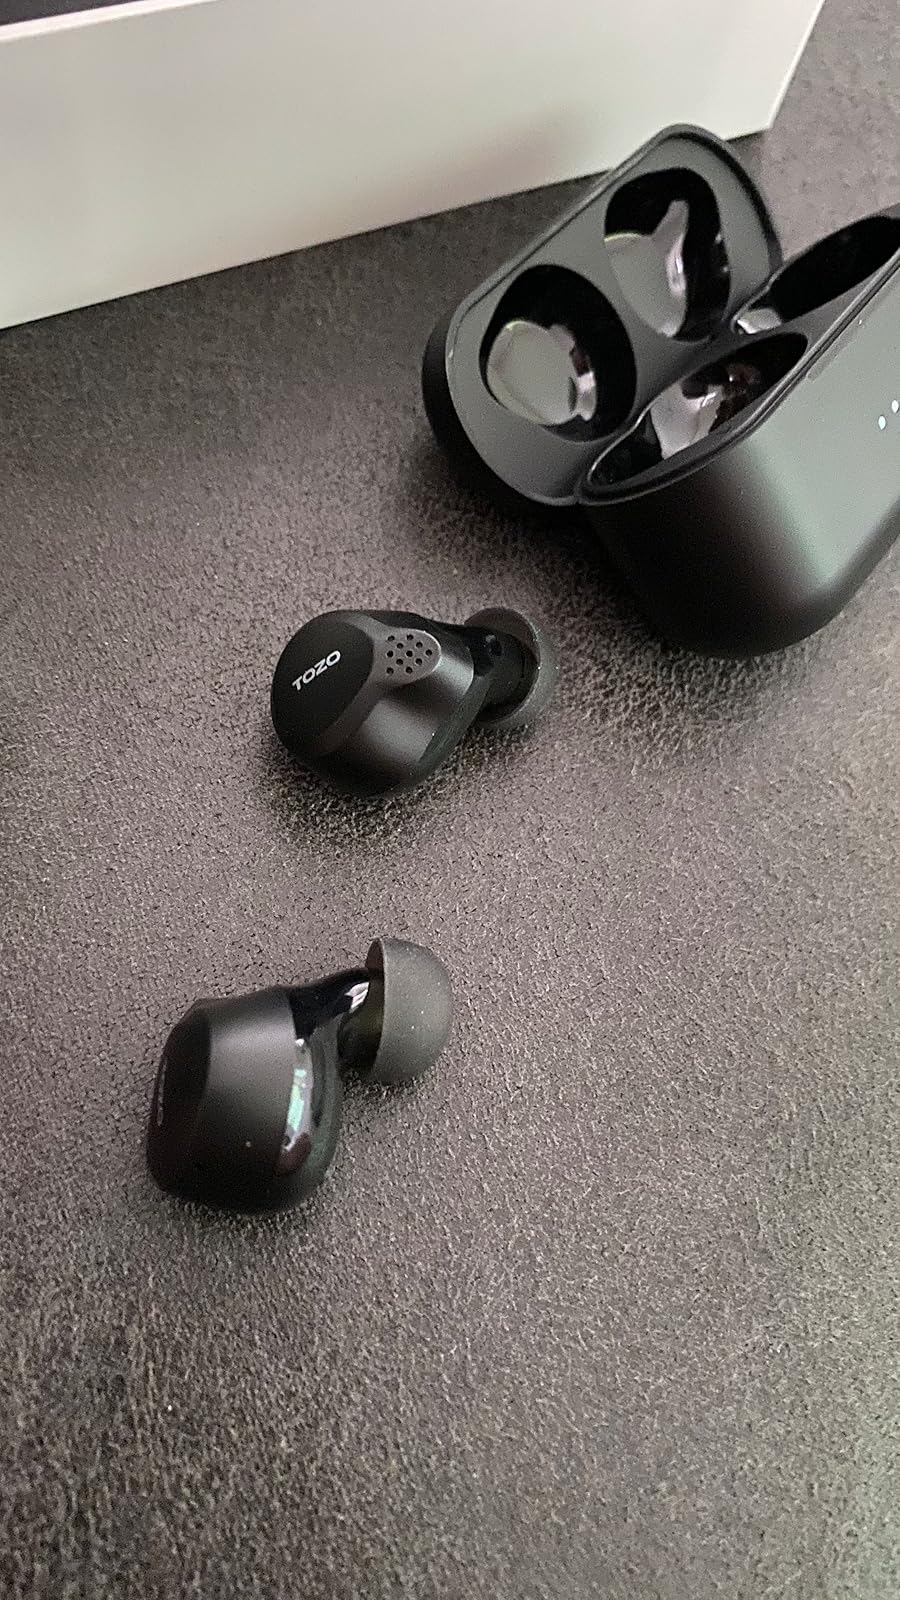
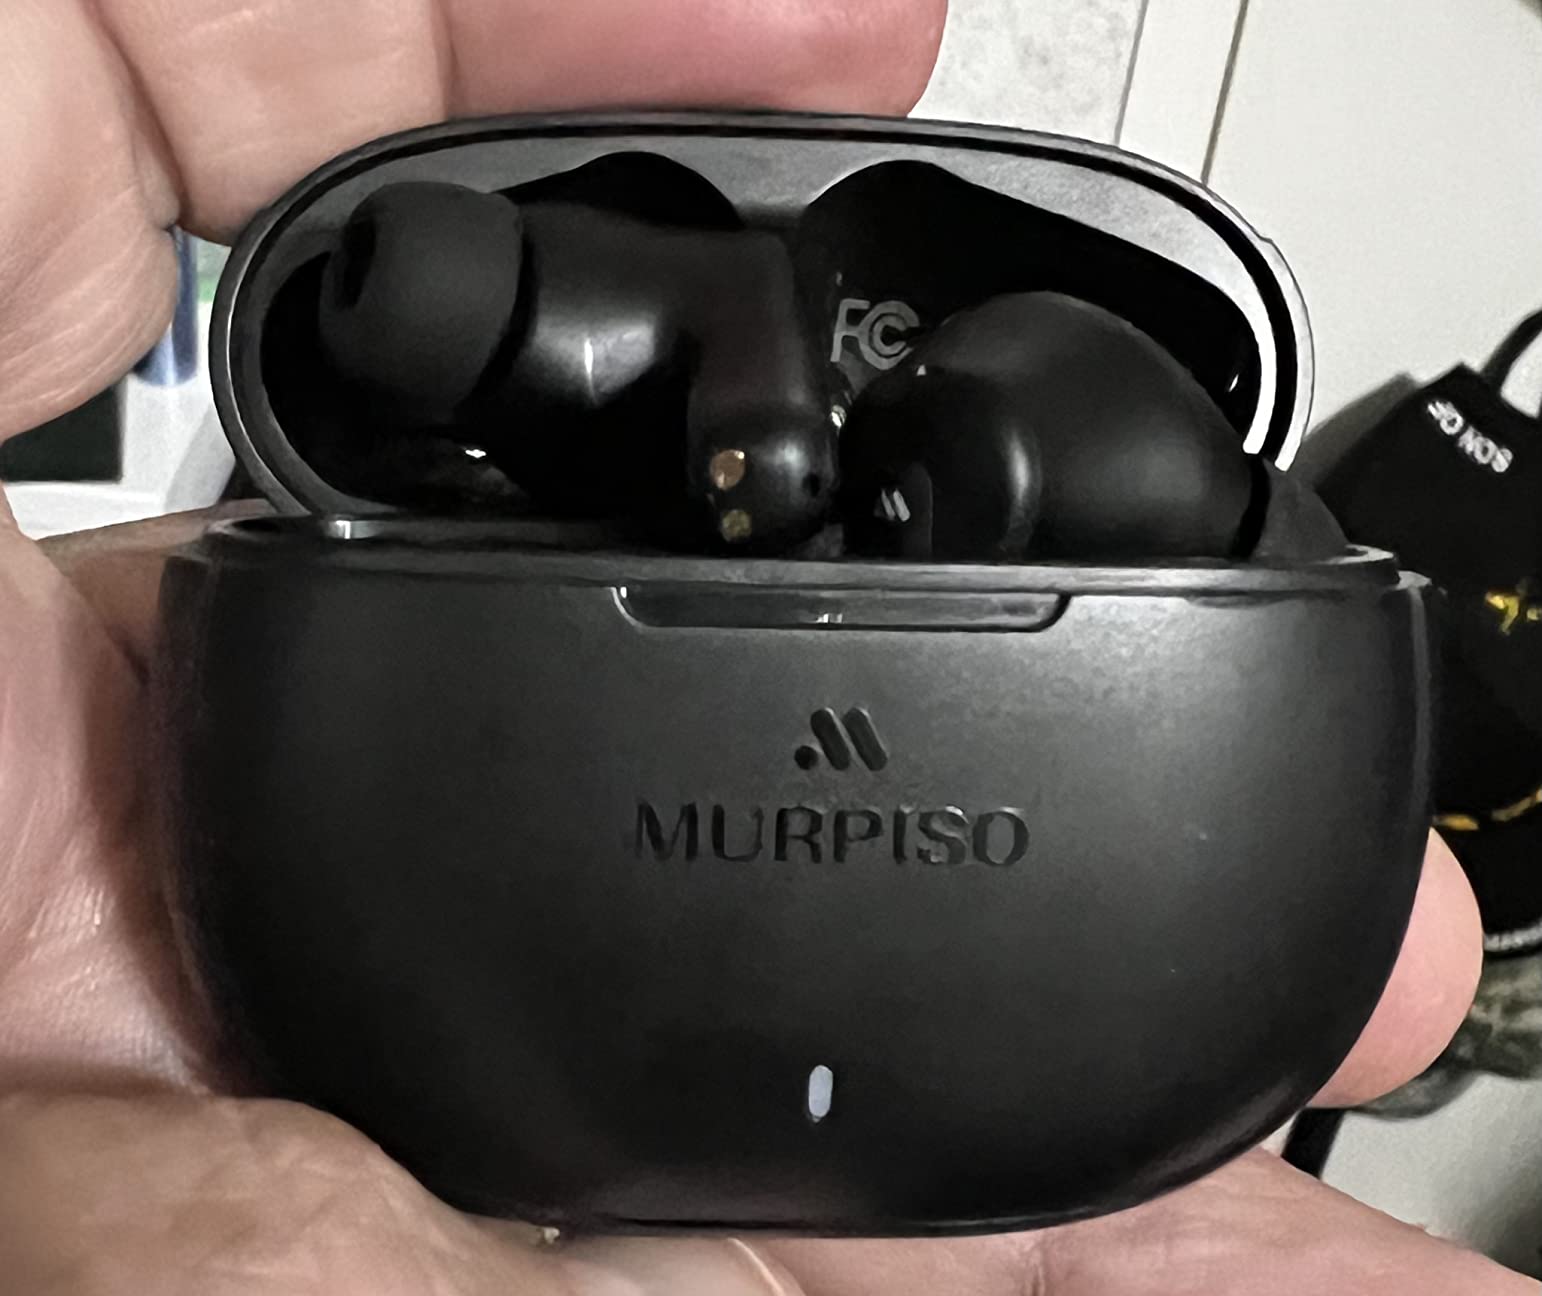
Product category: earbuds
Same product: no